Beovizija

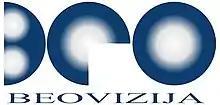
"Beovizija" logo used from 2003 to 2009.

The first Beovizija was held a year before Serbia and Montenegro entered Eurovision and was more of an awards night for the Serbian music industry. In 2003 and 2004 28 songs competed while 25 were allowed to compete in 2005 and 2006. From 2004 - 2006 there were 8 jury members, from 2007 there have been only 3 members of the jury for both the semi-final and final night, while since 2018, 5 jurors vote in every show. In 2004–2006, each juror awarded a set of 12,10,8,7...1 points, with the televote awarding the 9th set of points. From 2007 till today, votes of all jurors are converted into a single set of points, with the televoting awarding another set of points, making it a 50% jury 50% televoting system.